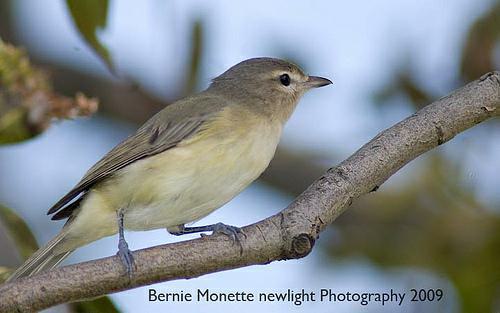
A photo of a warbling vireo